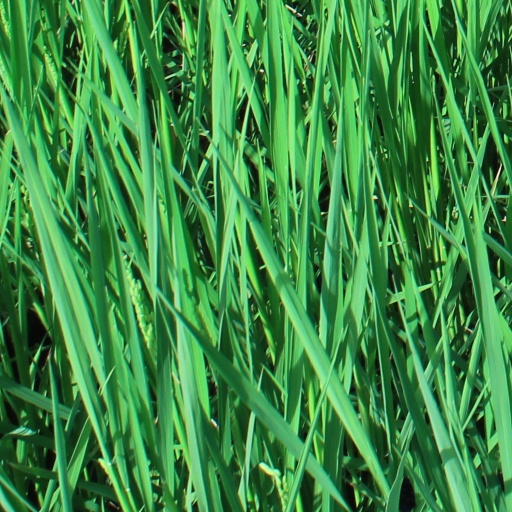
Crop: rice